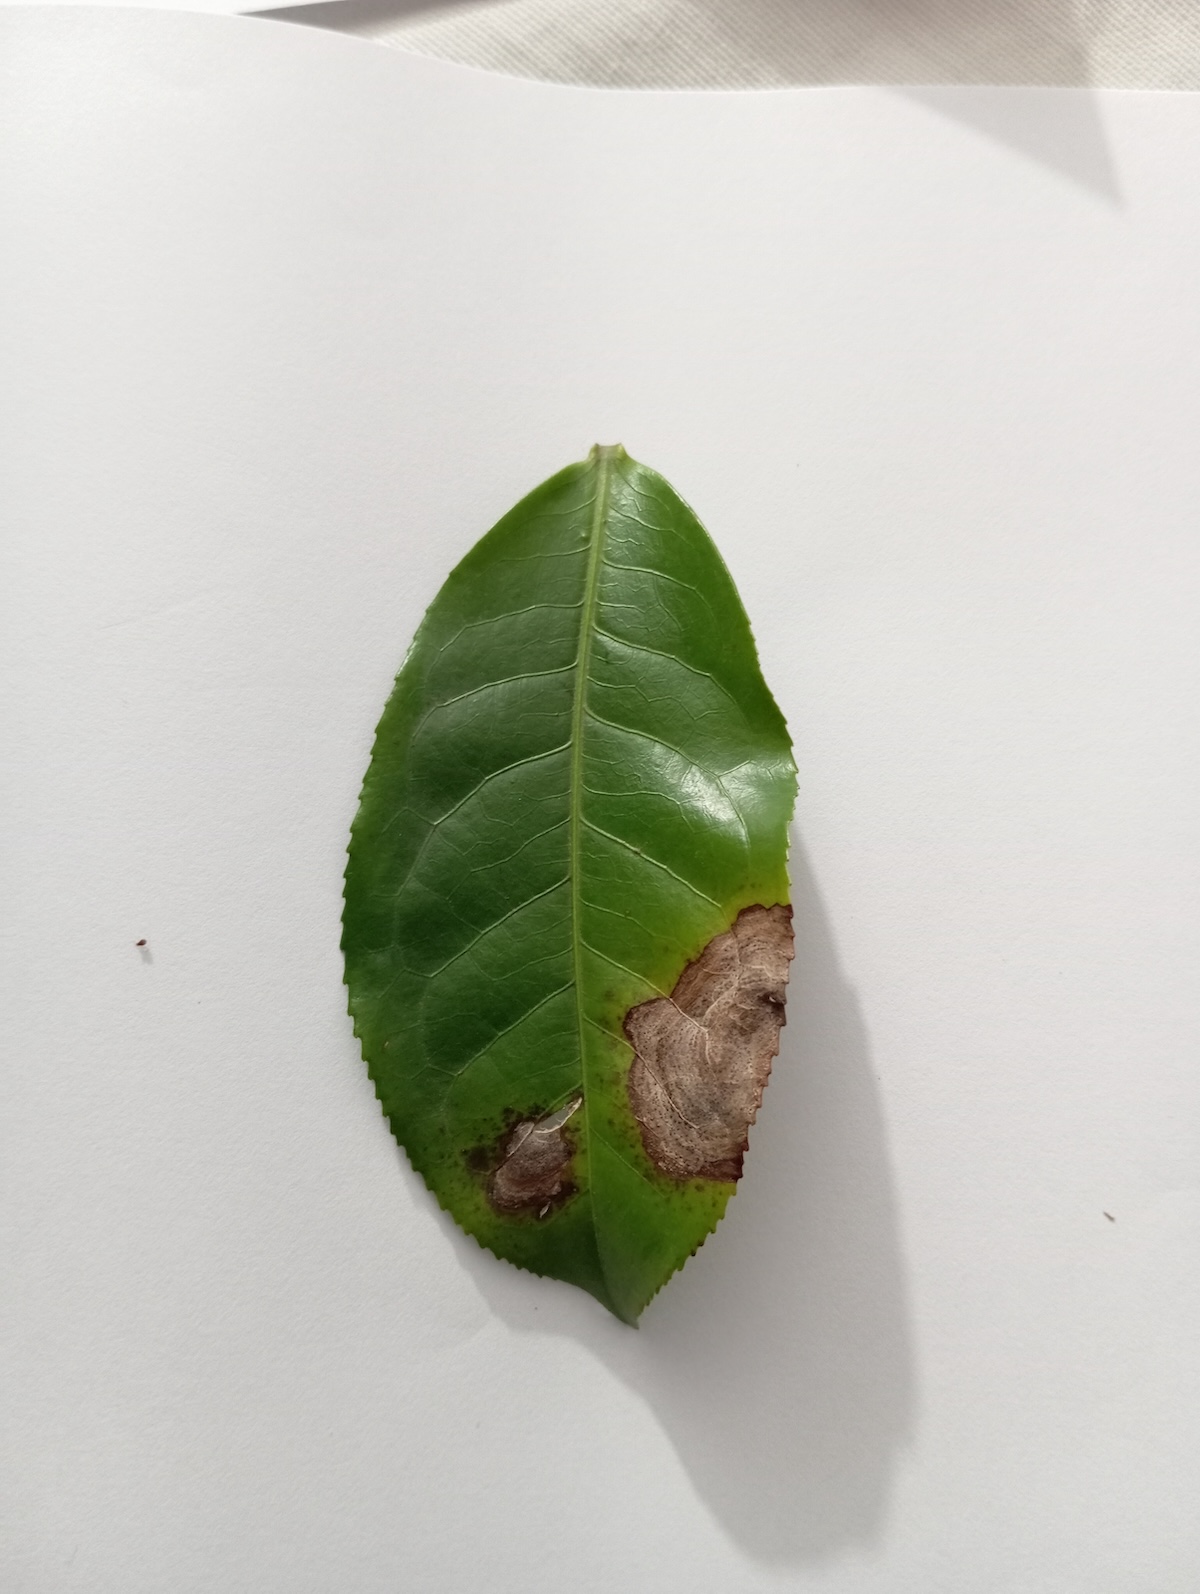
Label: Gray Blight